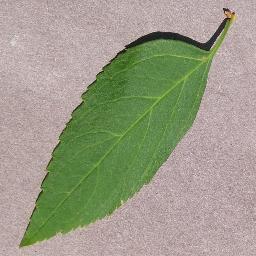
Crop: cherry
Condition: (including_sour)_healthy